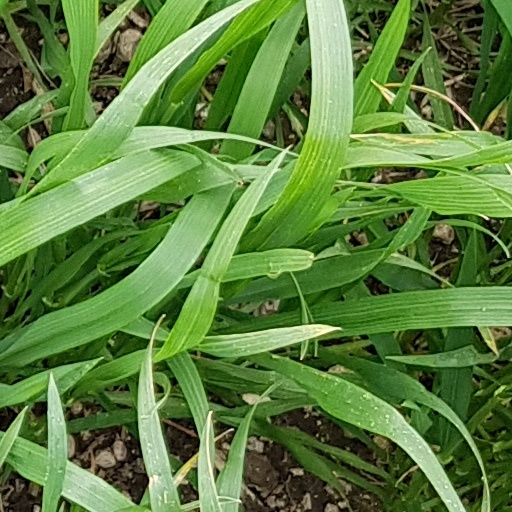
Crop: wheat